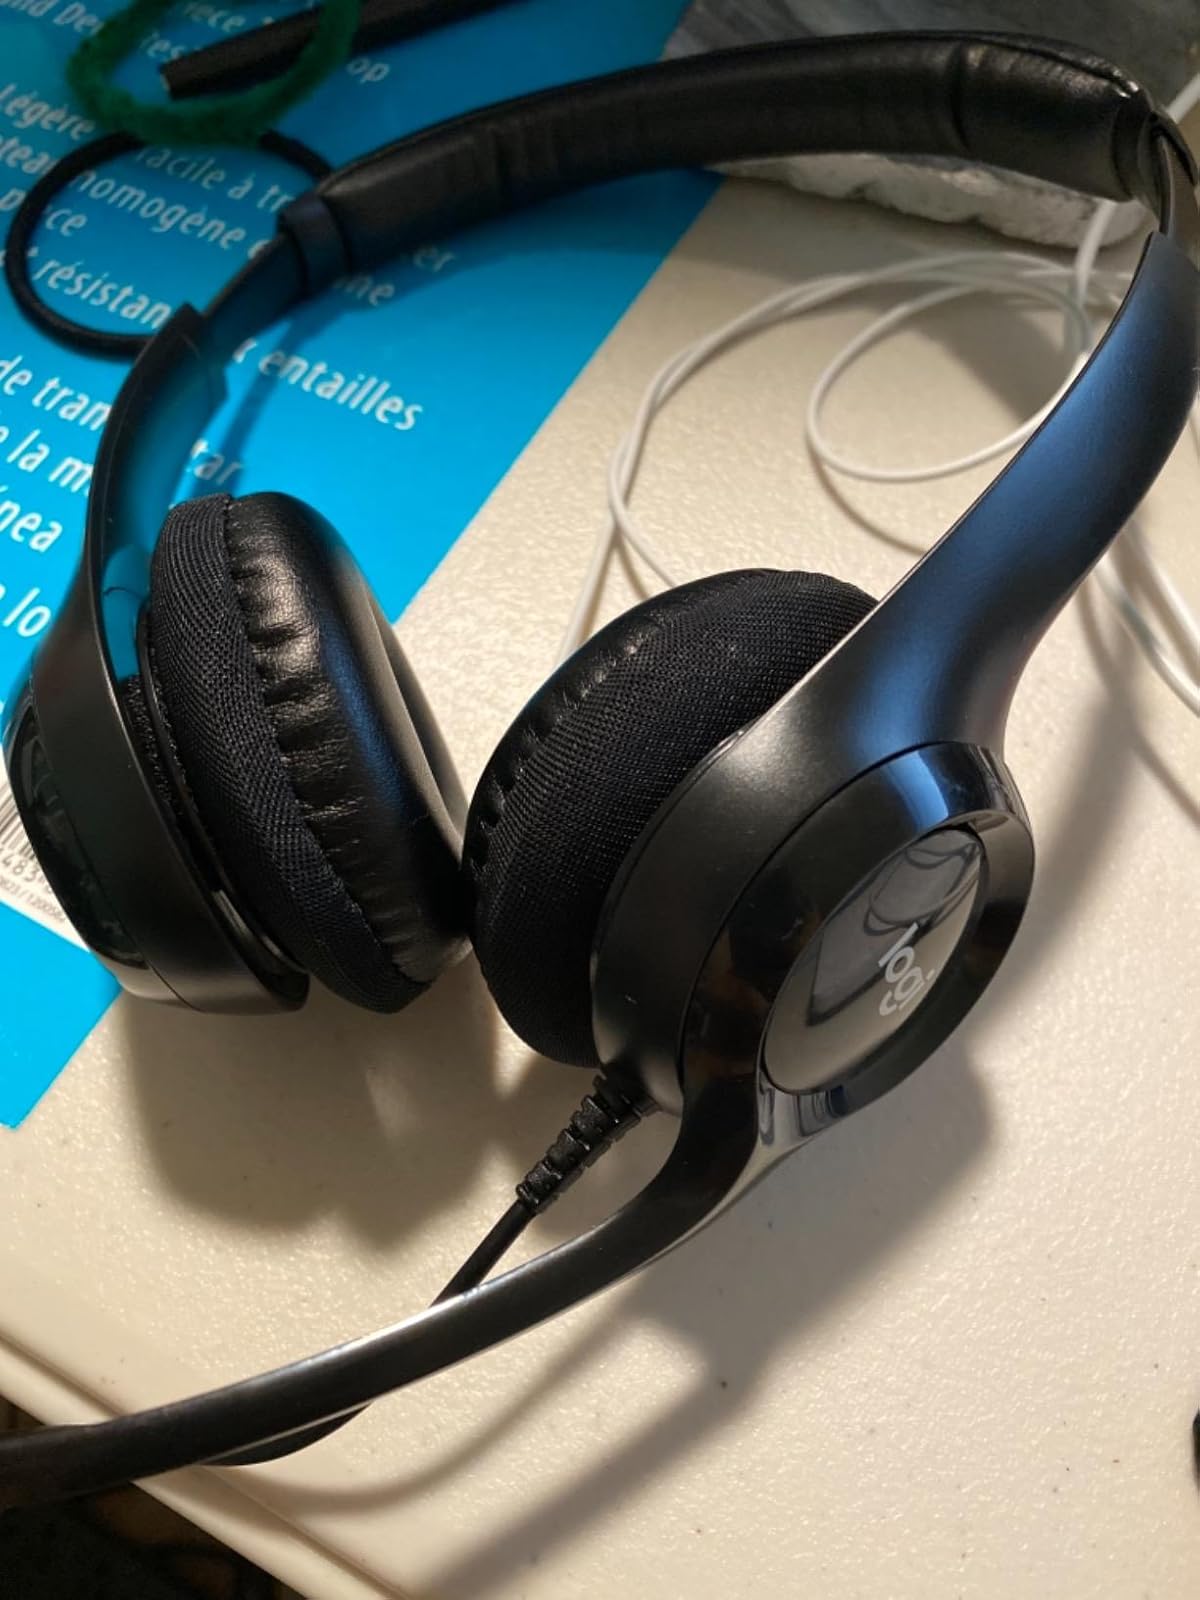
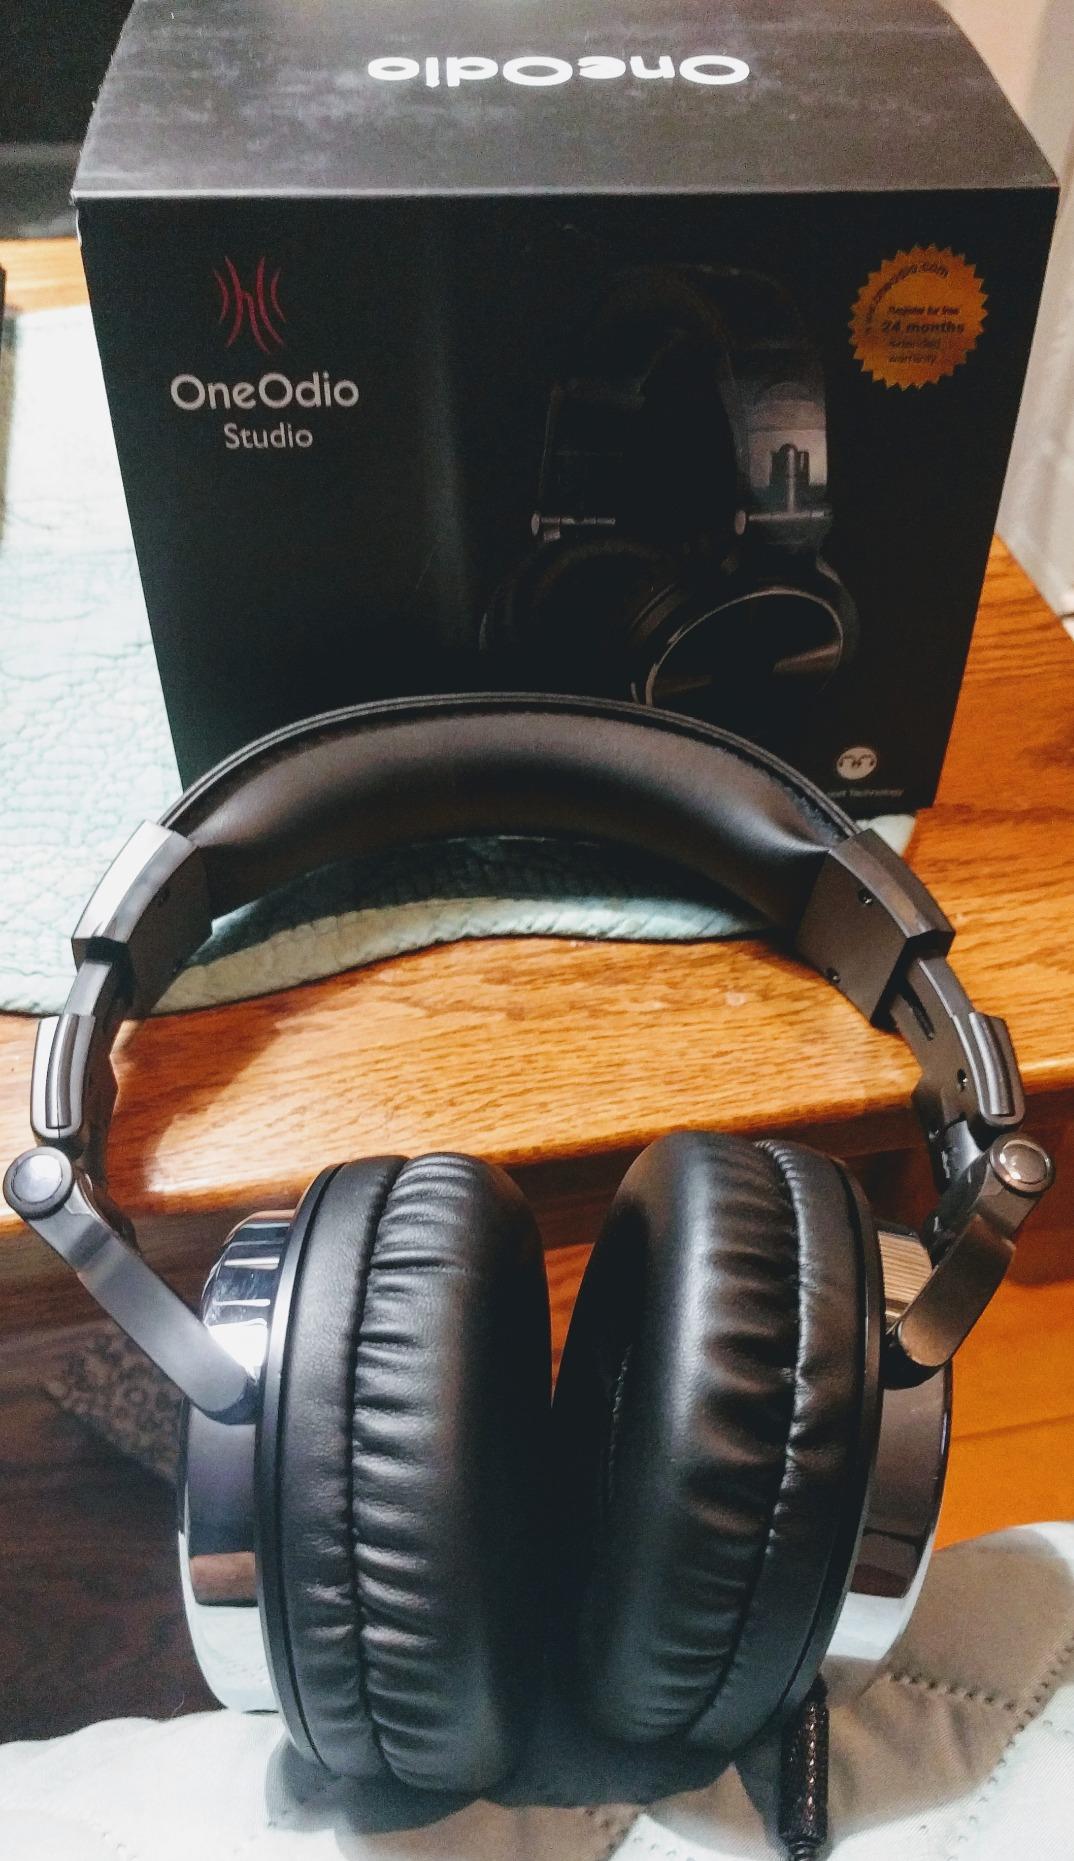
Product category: headphones
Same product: no